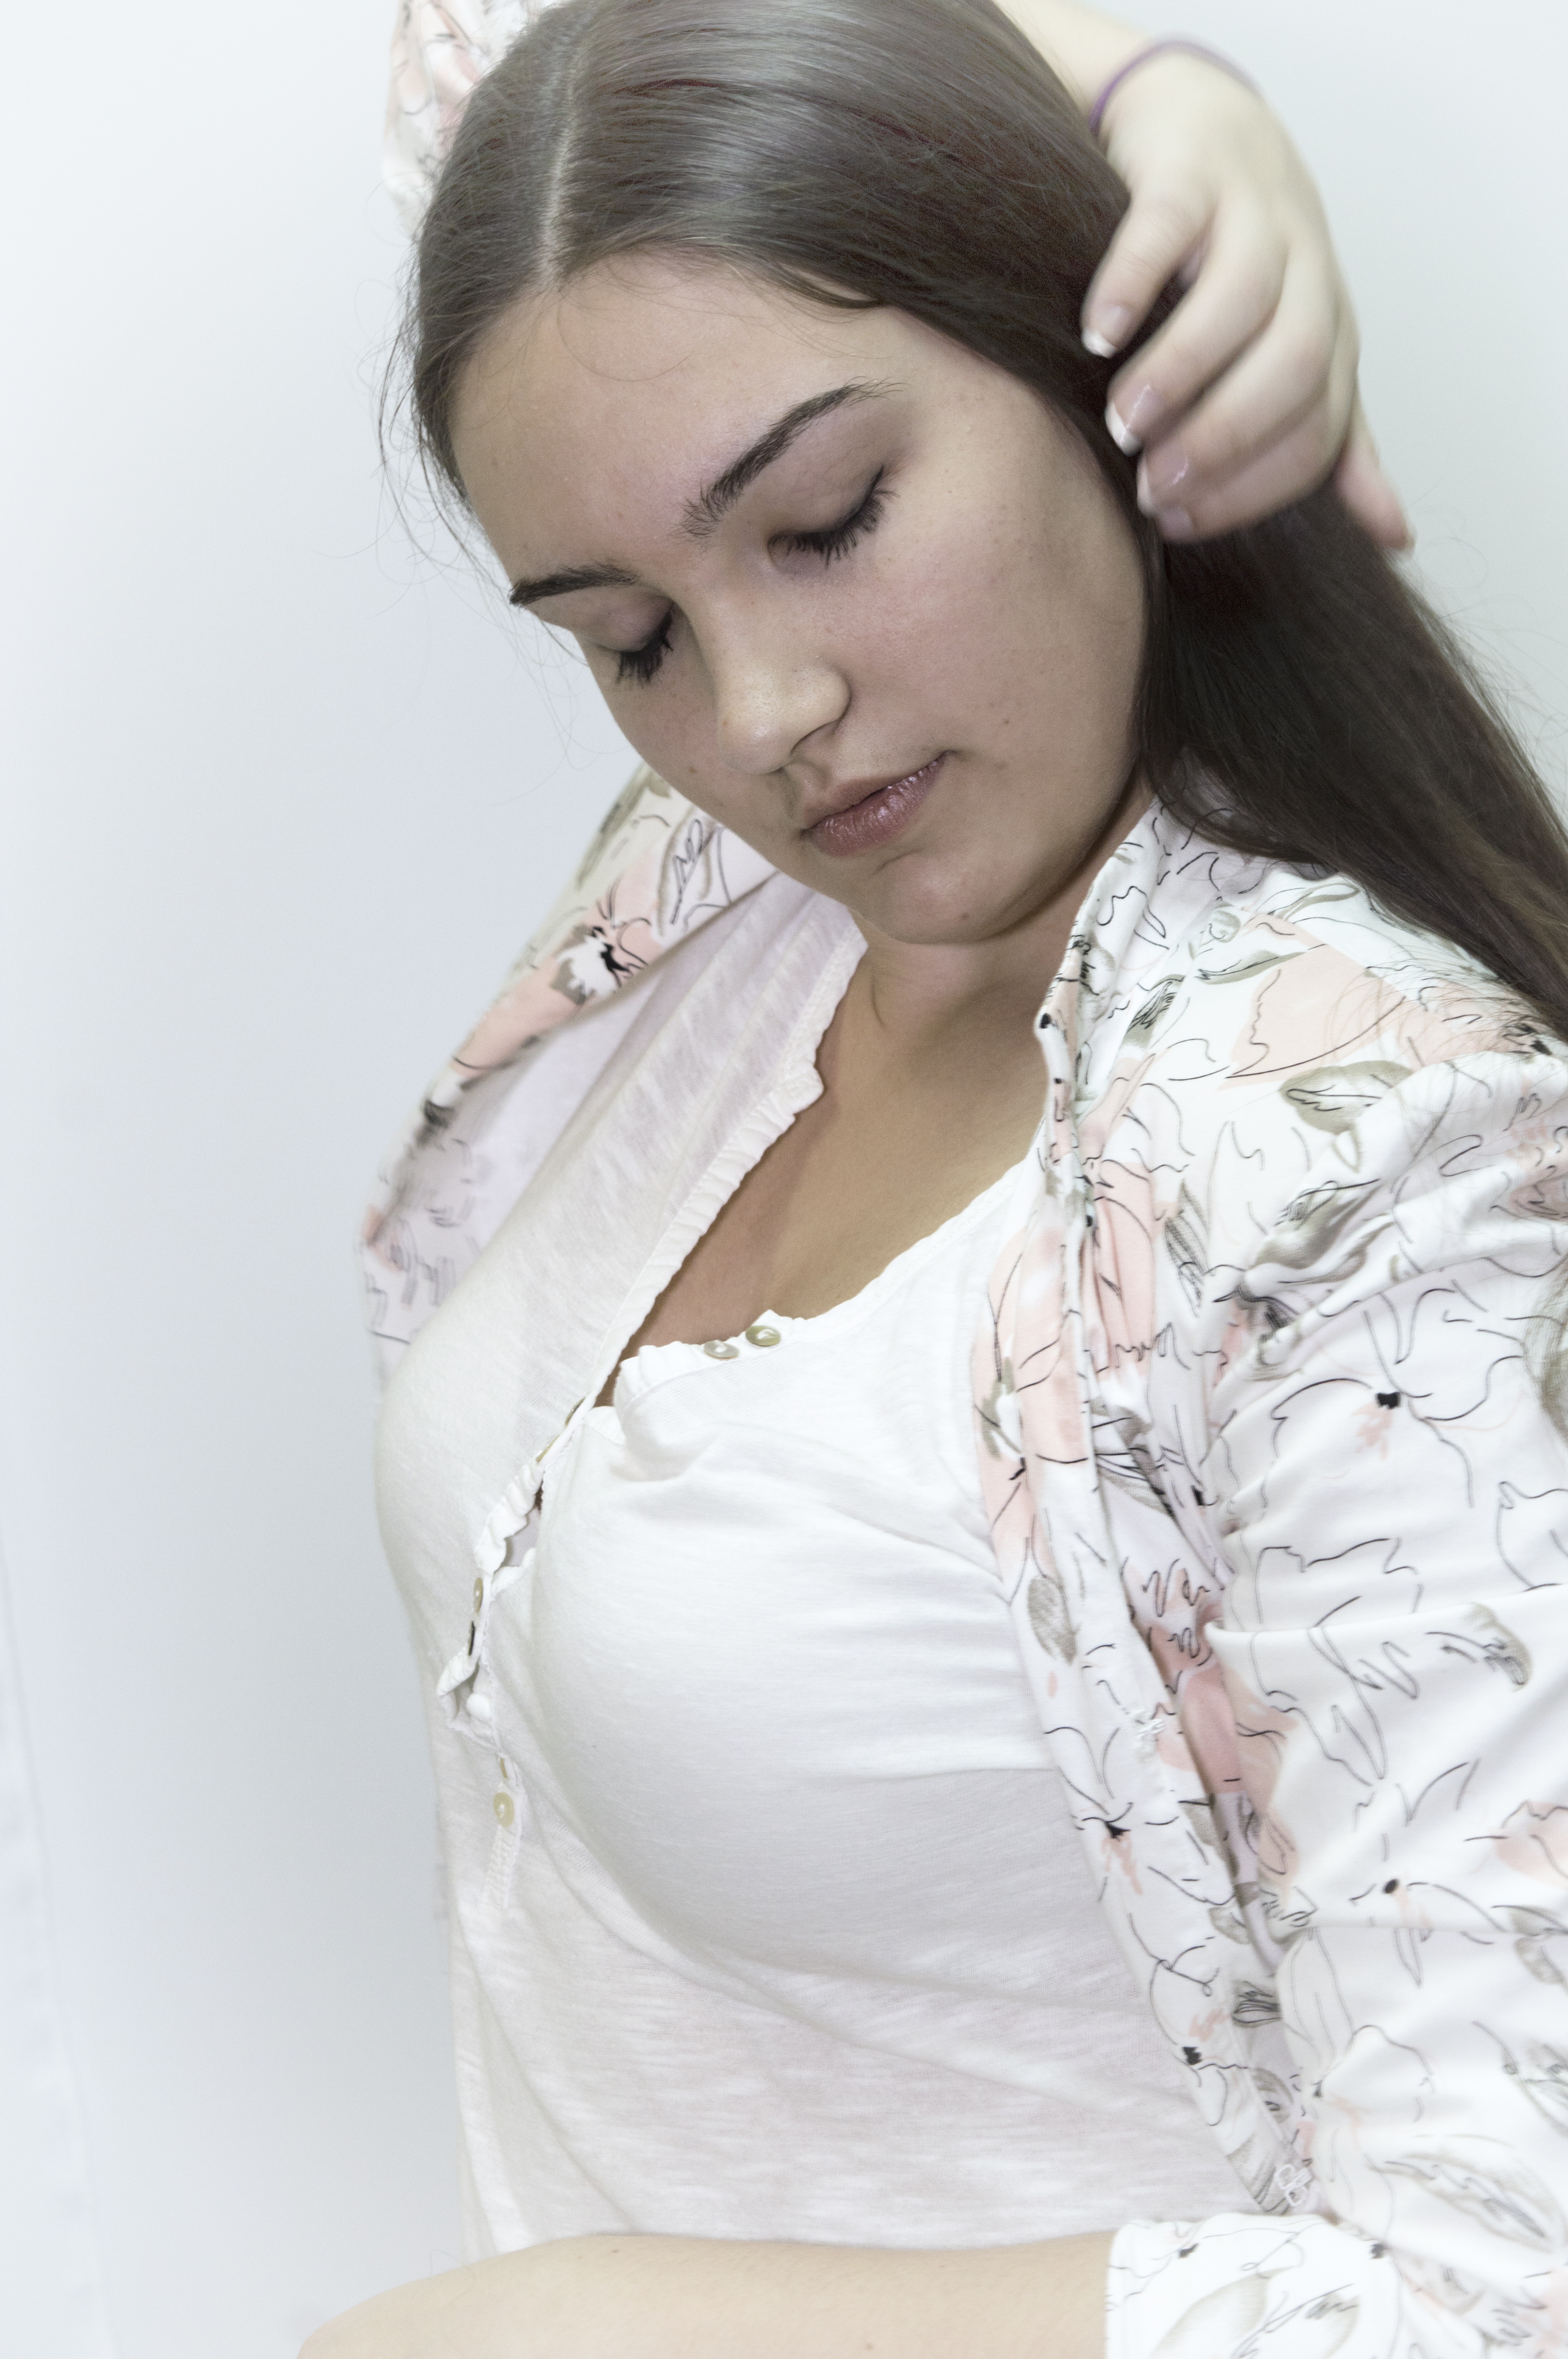
person, woman, hair, singer, portrait, model, young, fashion, hairstyle, long hair, face, lovely, neck, head, beauty, beautiful, blond, pretty, young woman, young girl, photo shoot, brown hair, portrait photography